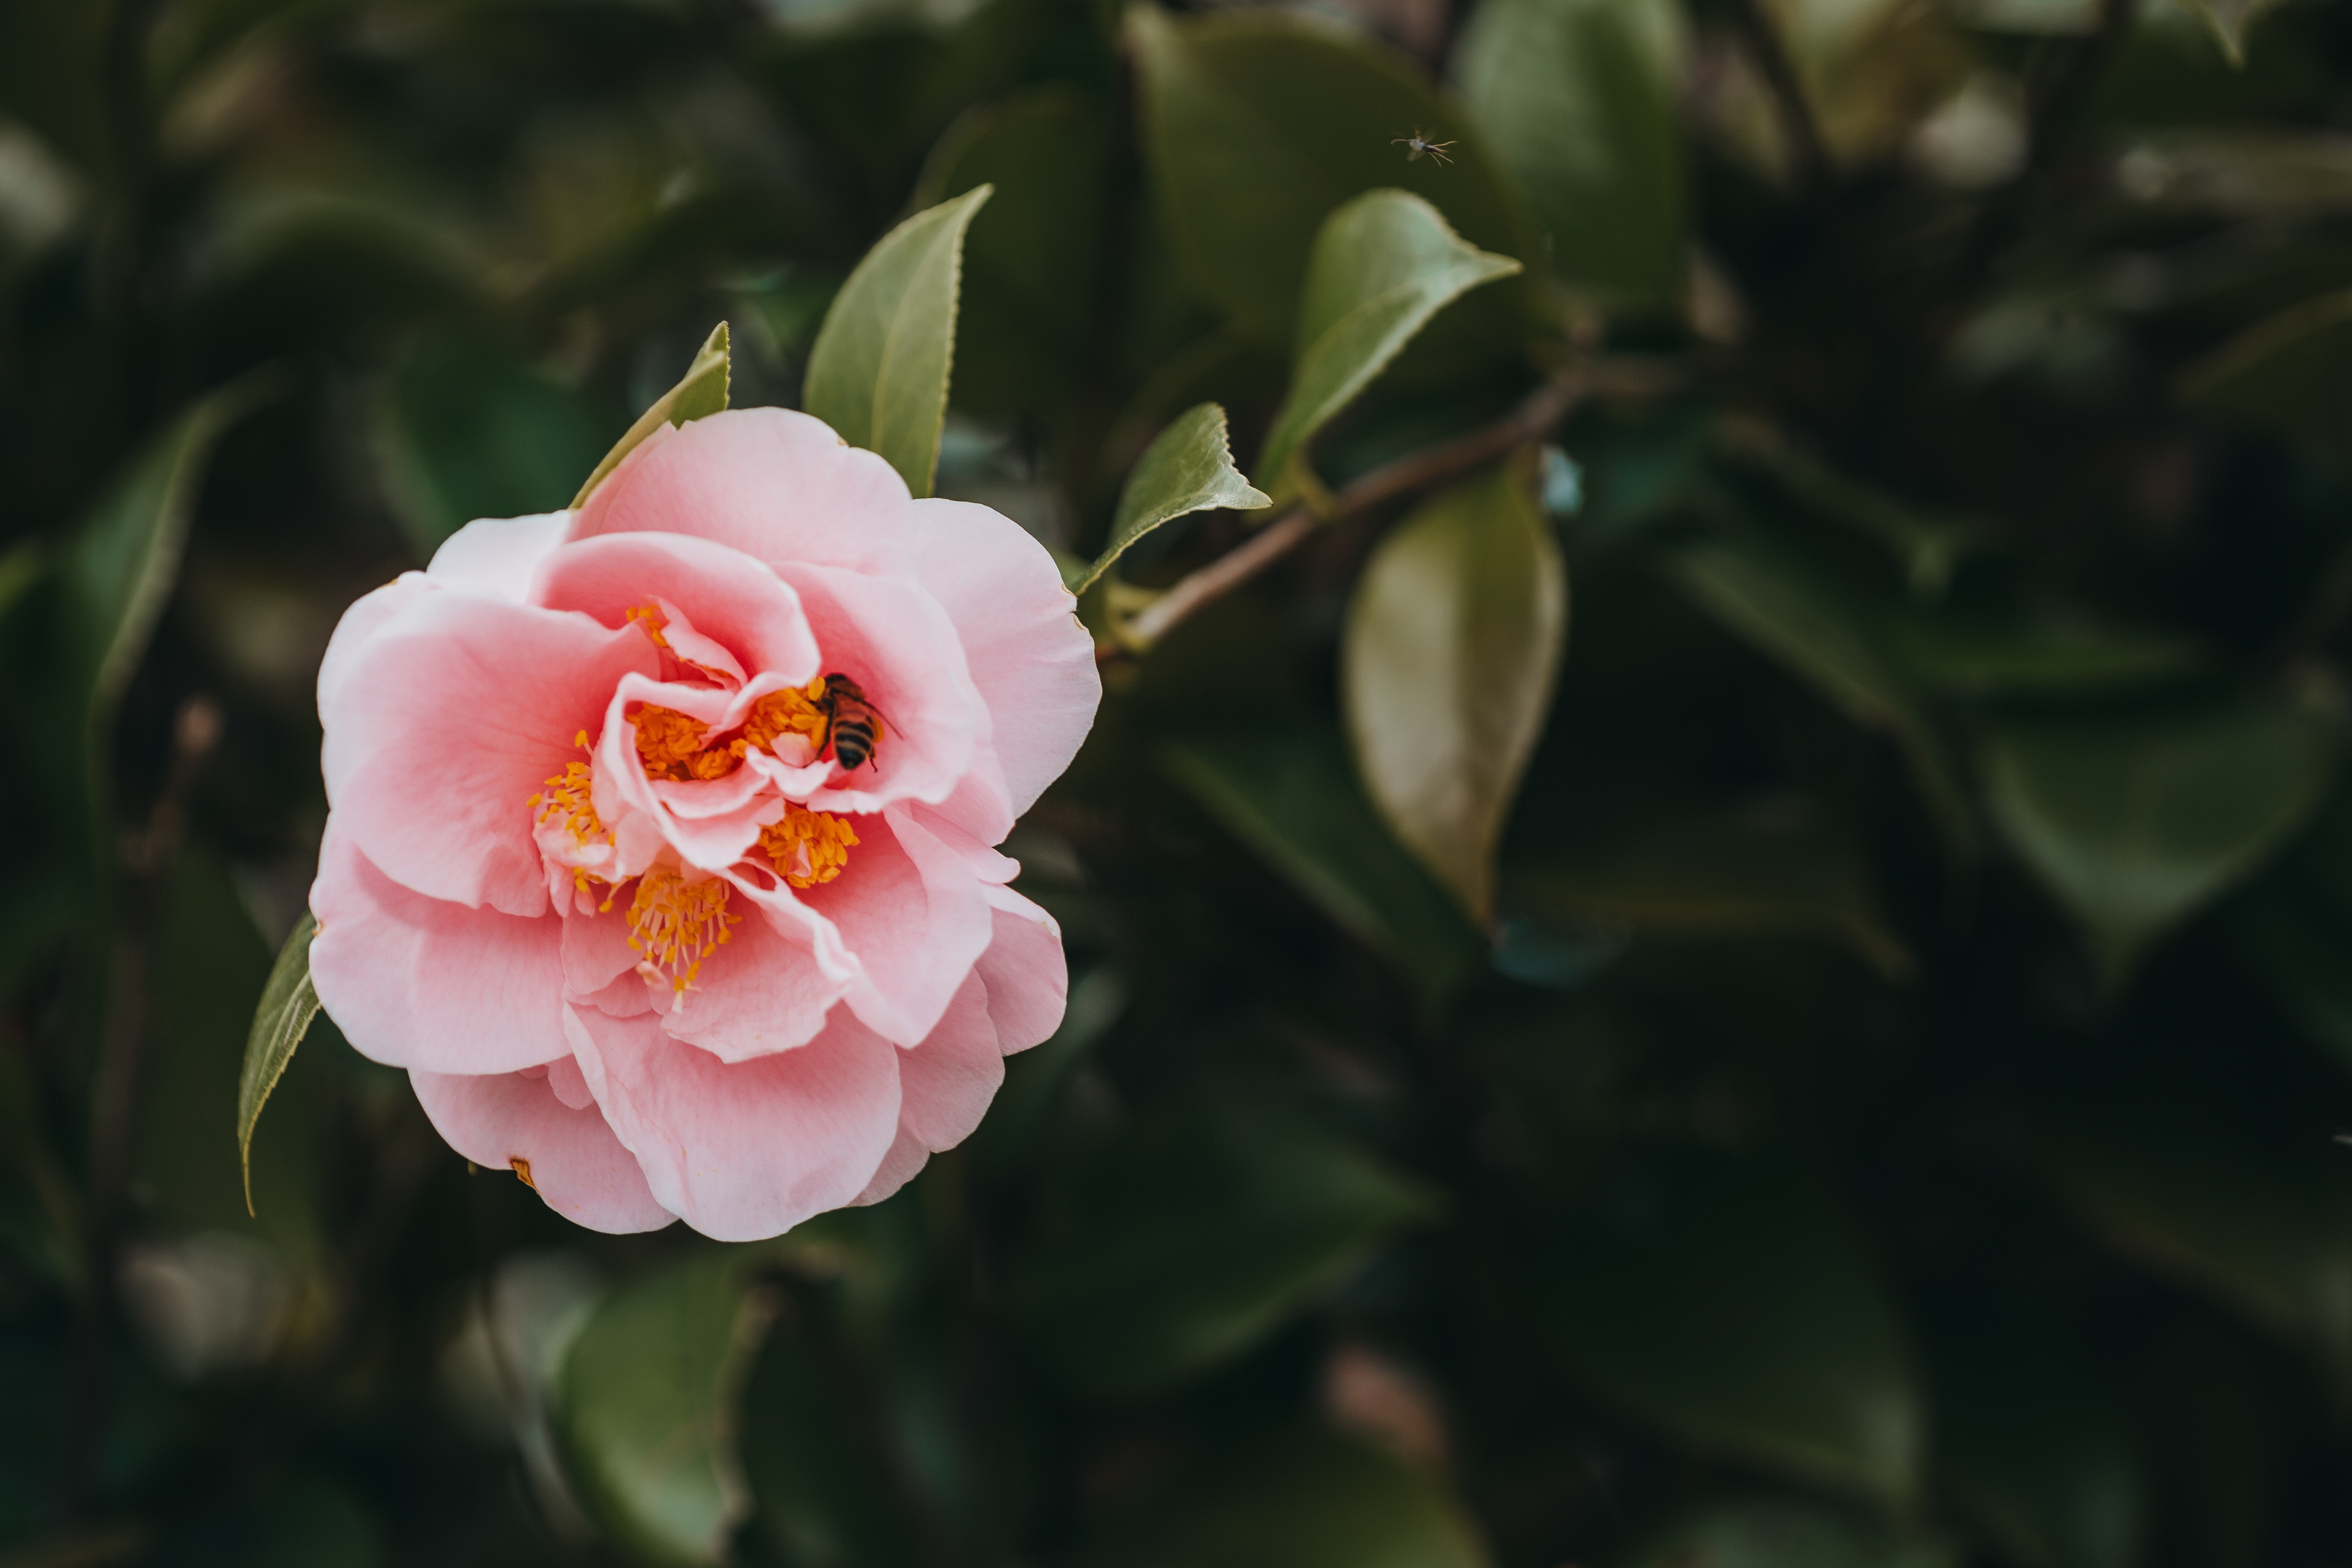
nature, outdoor, blossom, plant, flower, petal, environment, rose, spring, fresh, botany, garden, pink, flora, botanical, gardening, shrub, bee, seasonal, camellia, macro photography, theaceae, flowering plant, garden roses, rose family, land plant, camellia sasanqua, japanese camellia